Big Raven Plateau

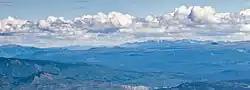
Panoramic view of the Big Raven Plateau; Eve Cone is visible as a small dark hill to the centre-right

Basaltic lava flows of the 6.3-million-year-old Armadillo Formation are exposed in Kadeya Creek canyon on the northwestern side of the Big Raven Plateau, in Sezill Creek canyon on the western side of the plateau and along the Mess Creek Escarpment on the southwestern side of the plateau where they overlie basaltic lava flows of the Raspberry Formation. Armadillo basalt flows form up to thick units at these locations, which are interbedded with air-fall pumice and ash flows of trachytic and comenditic compositions. The basalt flows were highly fluid and mobile at the time of their eruption as evidenced by their extreme persistence and relatively narrow thicknesses; individual basalt flows of this geological formation are less than thick. The source of these lava flows was probably a cluster of vents further to the east called Sezill Volcano. In contrast, the air-fall pumice and ash flows probably originated from the more than in diameter Armadillo Peak caldera south of the Big Raven Plateau.